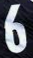
Number: 6